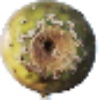
Label: cactus_fruit